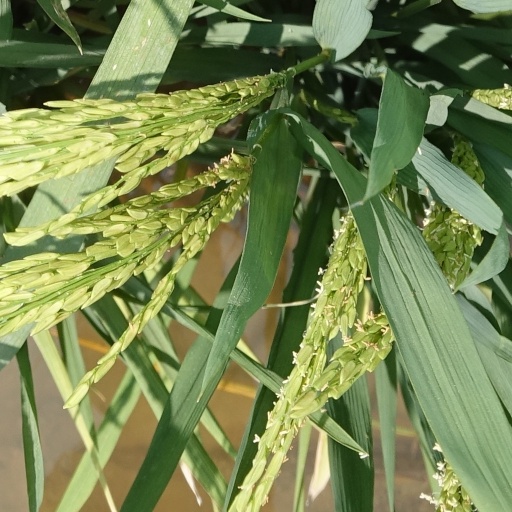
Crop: rice